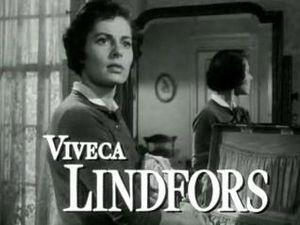
Elsa Viveca Torstensdotter Lindfors, plus connue sous le nom de Viveca Lindfors, est une actrice de cinéma et de télévision américano-suédoise née le 29 décembre 1920 à Uppsala et morte le 25 octobre 1995 dans la même ville.